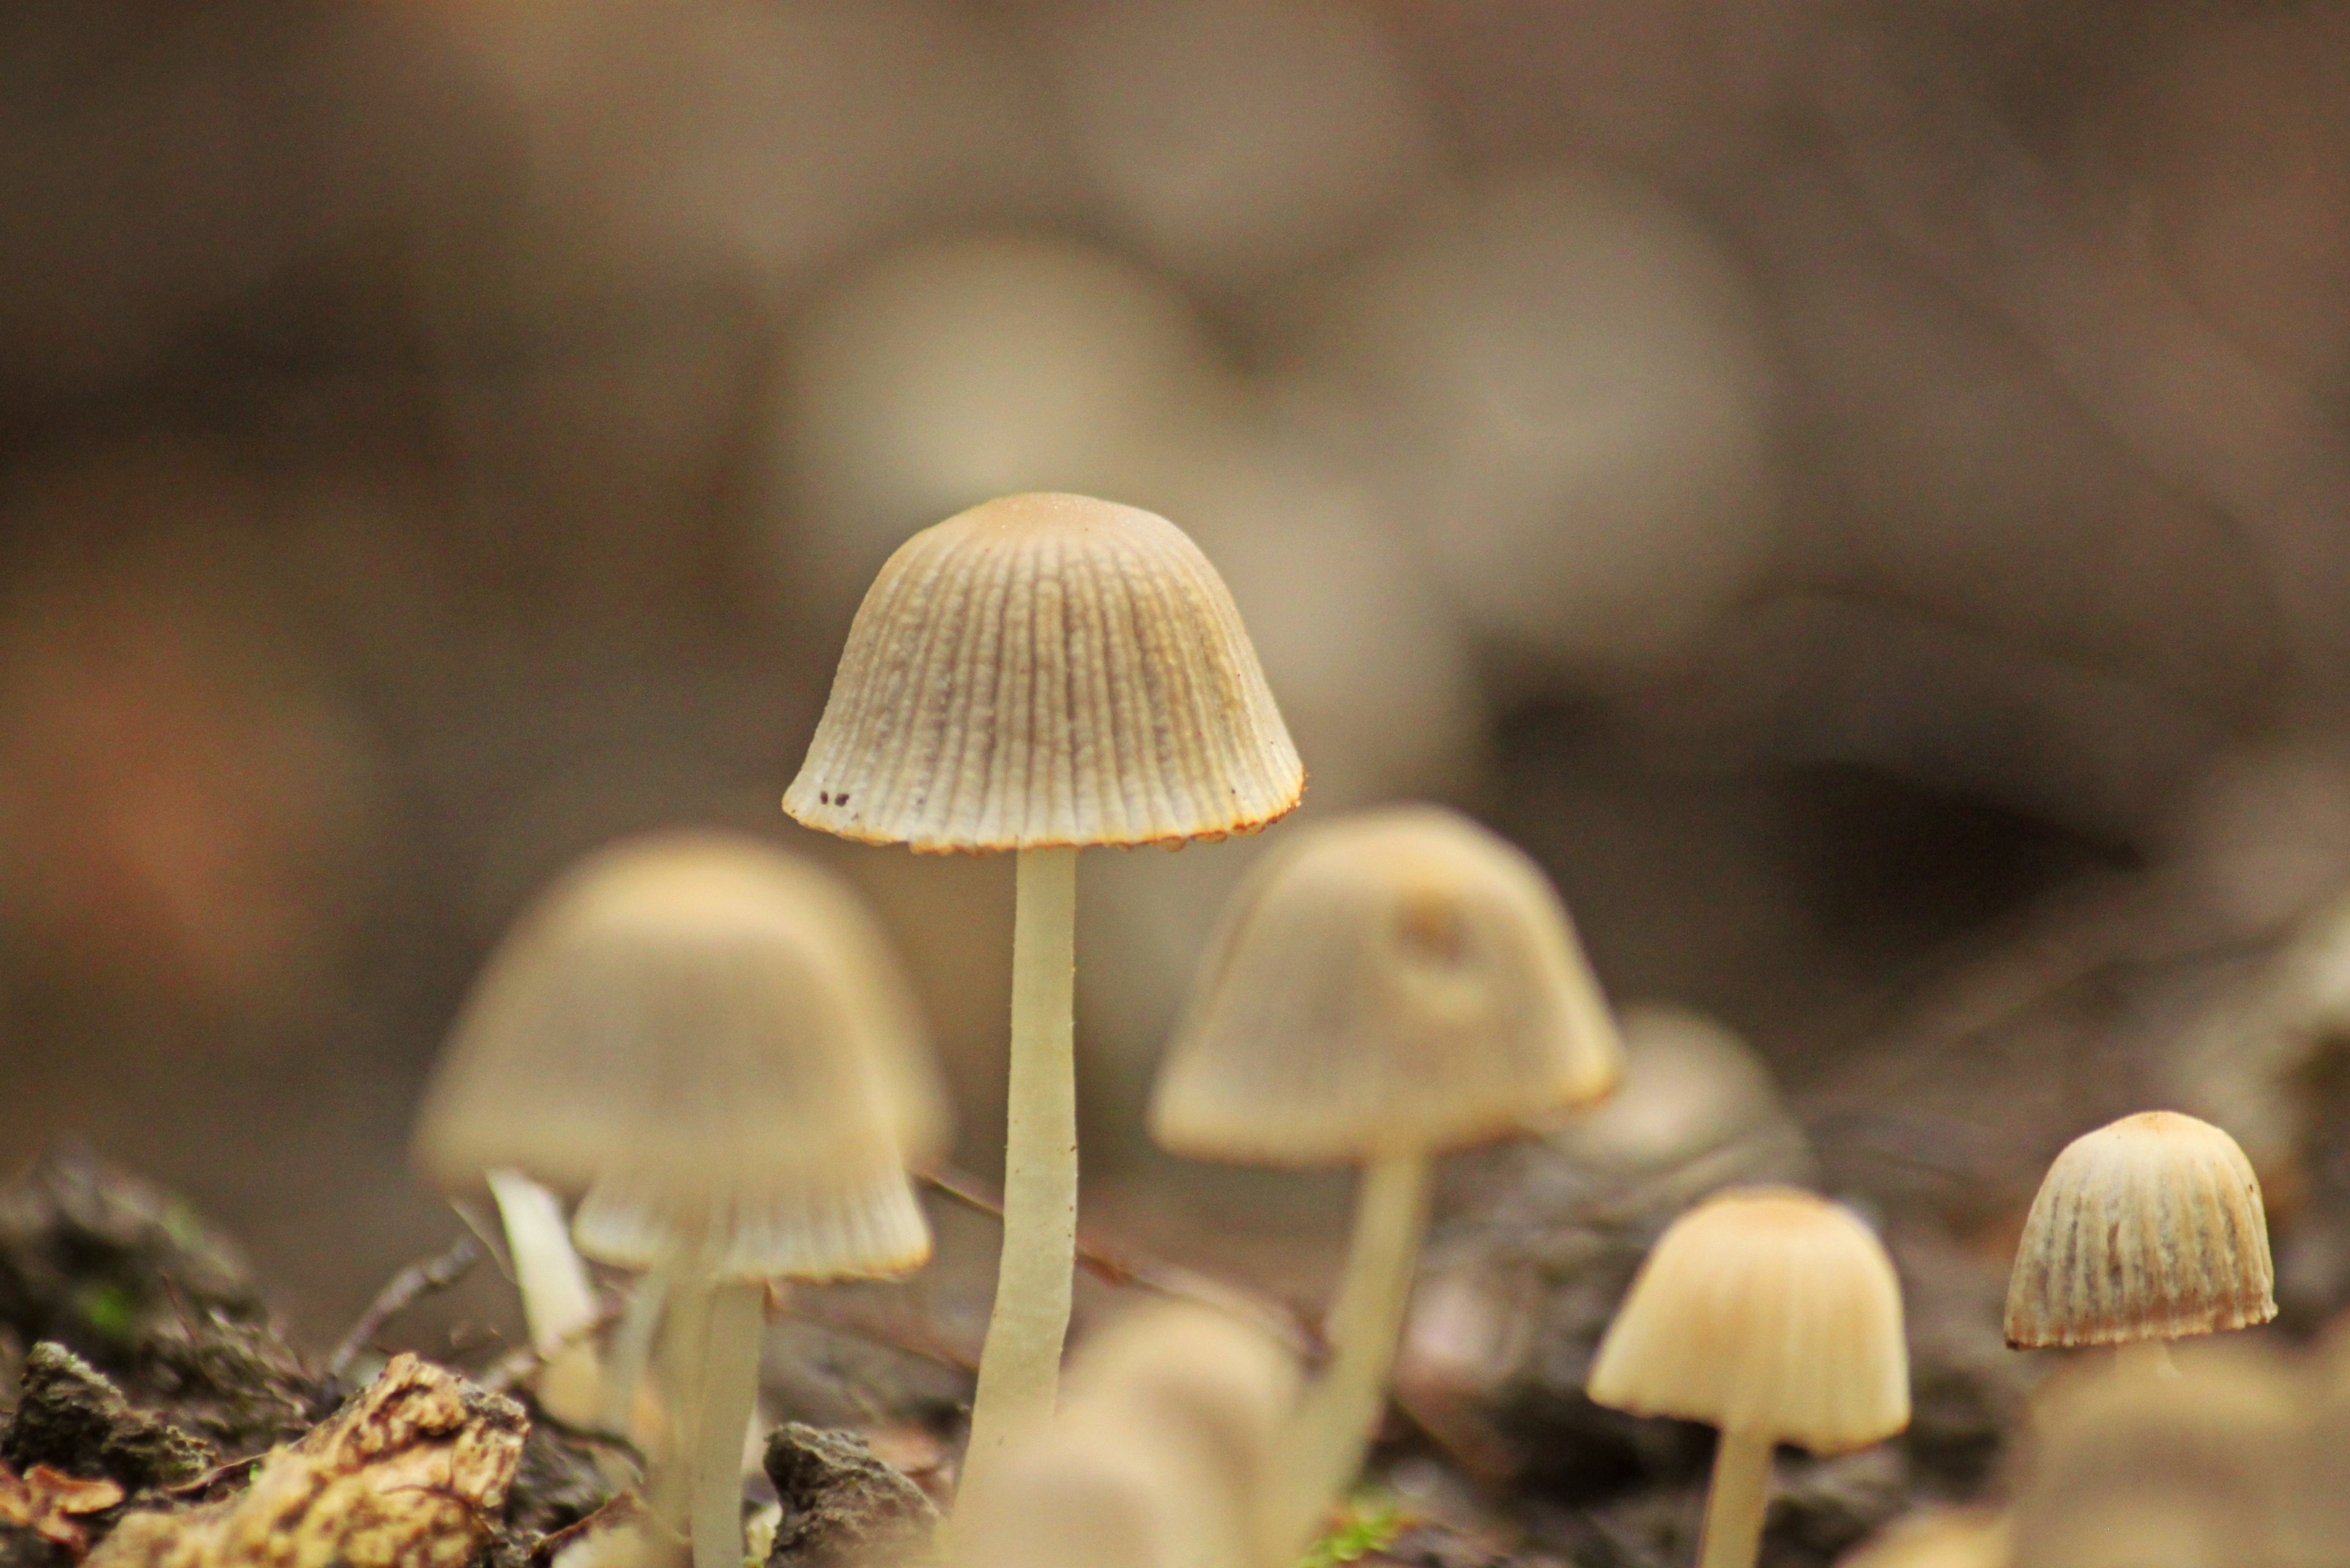
nature, forest, plant, small, autumn, mushroom, close up, forest floor, fungus, mushrooms, mini, october, mushroom hat, autumn forest, golden autumn, agaricus, macro photography, oyster mushroom, edible mushroom, medicinal mushroom, agaricomycetes, agaricaceae, champignon mushroom, pleurotus eryngii